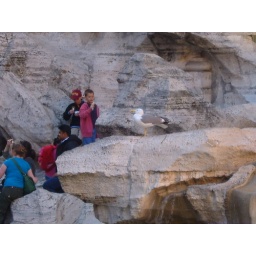
The rocks at a fountain in Rome, and a bird too.